Pohlern

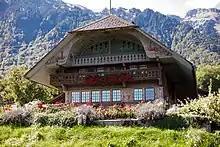
Farm House Mättli at Mettli 23

The farm house in Rohrmoos at Rohrmooshof 3 and the farm house Mättli at Mettli 23 are listed as Swiss heritage site of national significance.